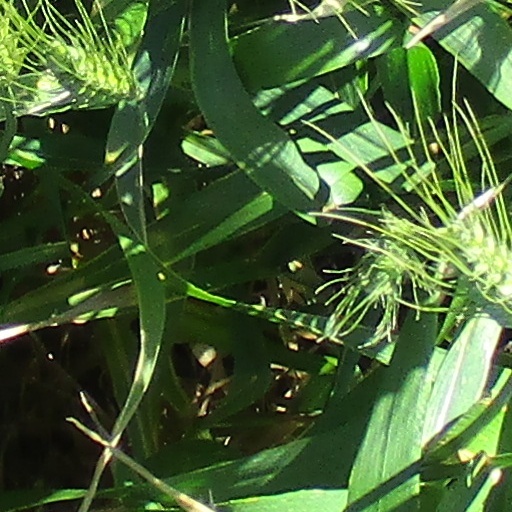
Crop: wheat